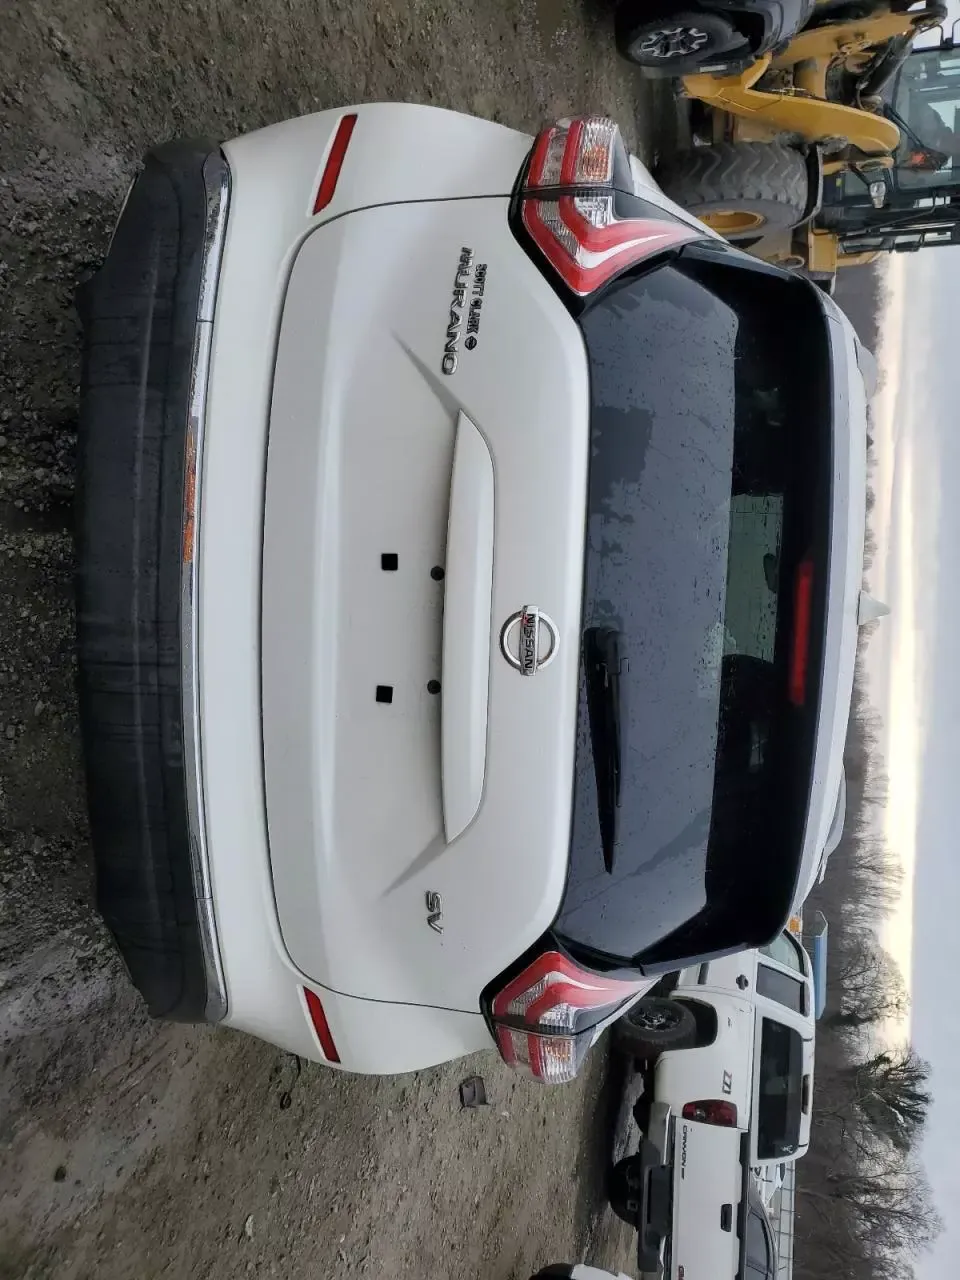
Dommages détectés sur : plaque d'immatriculation arrière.
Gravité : mineur